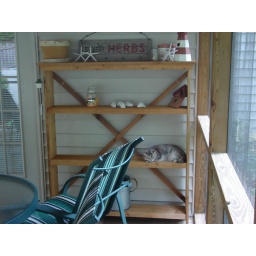
This is Agie, the most obnoxious (but also the most beautiful) kitty in the whole world, asleep on the shelf on my screen porch